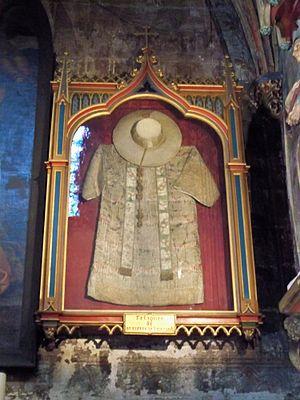
Reliques de Saint Pierre de Luxembourg, église Saint Pierre à Avignon
La basilique Saint-Pierre est une église de style gothique située à Avignon sur la place Saint-Pierre. Édifiée à l'emplacement d'une première construction du VIIᵉ siècle, sa reconstruction actuelle date de 1358.